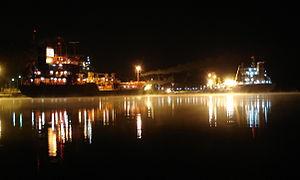
Naantali est une ville du sud-ouest de la Finlande. Cette petite ville, qui compte une population de 19 000 habitants, se situe dans la province de Finlande occidentale et la région de Finlande du Sud-Ouest, à 15 km à l'ouest de Turku, la capitale provinciale.